National Pilgrimage to Lourdes and Rome

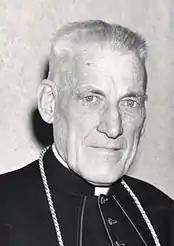
Archbishop Cushing called for and led the pilgrimage.

World War II concluded in Europe on May 8, 1945. The following year, the Confraternity of Christian Doctrine's (CCD) National Congress met in Boston. At the event, they proposed a pilgrimage in the hopes of restoring relations between the United States and Europe in the wake of the war. At the same Congress, Archbishop Richard J. Cushing of Boston called for prayers for the canonization of Pope Pius X. The late pope was considered the modern patron of the CCD.